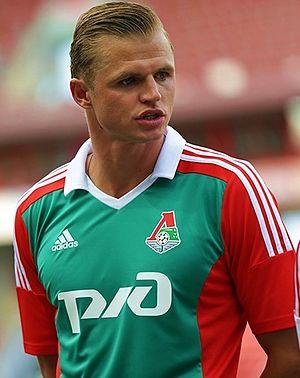
Dmitri Alekseïevitch Tarasov est un footballeur russe, né le 18 mars 1987 à Moscou, en Union soviétique. Il joue au poste de milieu défensif.